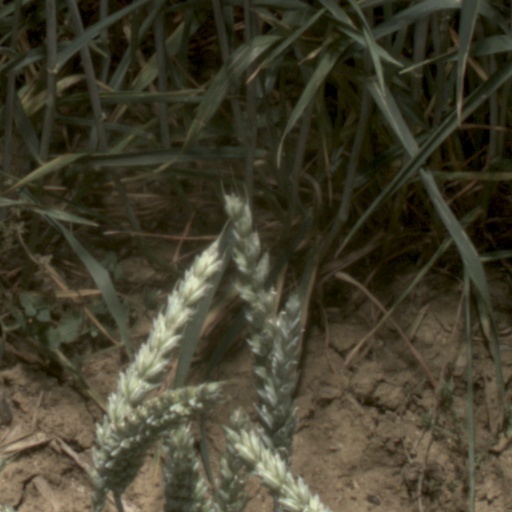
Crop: wheat